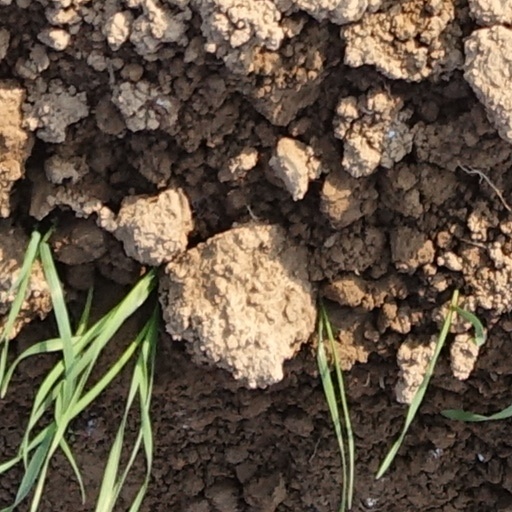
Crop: wheat